Leah Johnson (volleyball)

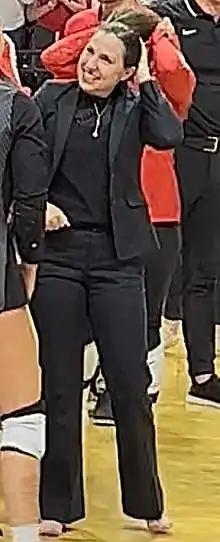
Johnson in 2021

Leah Michele Johnson (born July 20, 1981) is an American former volleyball player and most recently served as the head coach for the Michigan State Spartans women's volleyball team from 2022 to 2024.